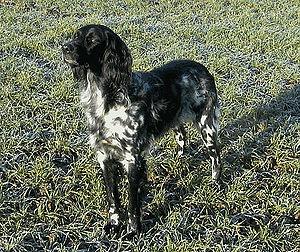
Le grand épagneul de Münster ou grand münsterländer est une race de chiens originaire d'Allemagne. Cet épagneul de taille moyenne possède une robe noire et blanche. La race est issue du chien d'arrêt allemand à poil long.